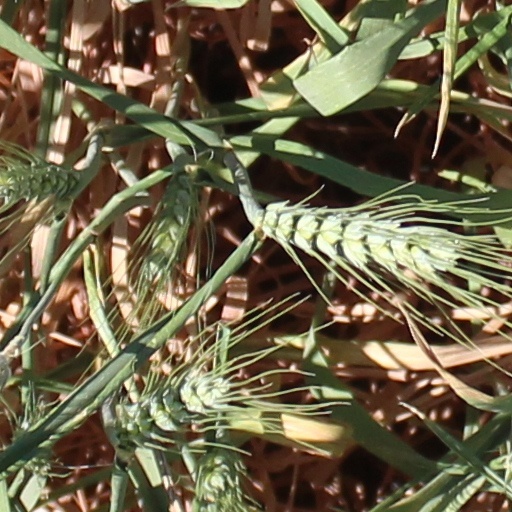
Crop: wheat